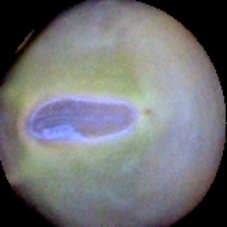
Label: Immature